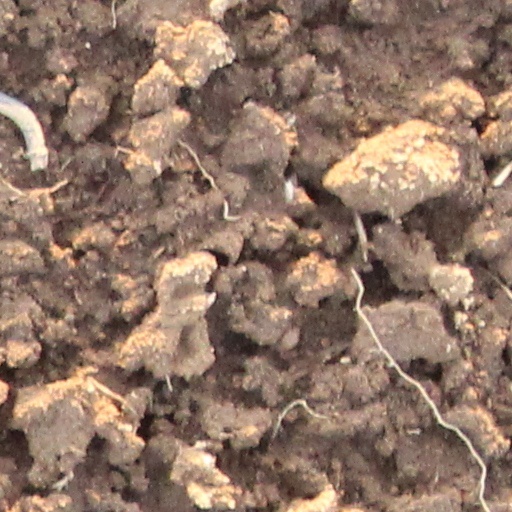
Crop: wheat